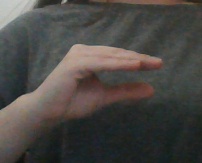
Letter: jeem